Catholic Church in Vanuatu

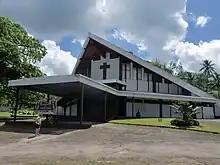
Cathedral of the Sacred Heart in Port Vila

The Catholic Church in Vanuatu is part of the worldwide Catholic Church, under the spiritual leadership of the Pope in Rome. Catholics constitute 13% of the population of Vanuatu in 2022. The church is organized into one diocese based in the capital of Port Vila.